Ellen White (footballer)

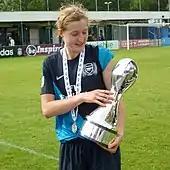
White with the 2011 FA WSL trophy

White scored in England's opening match of the 2017 Women's Euros in a 6–0 win over Scotland. This followed two goals in qualifying, in two different 7–0 victories over Serbia. England finished top of group D, but were knocked out in the semi-finals by the eventual tournament champions Netherlands.